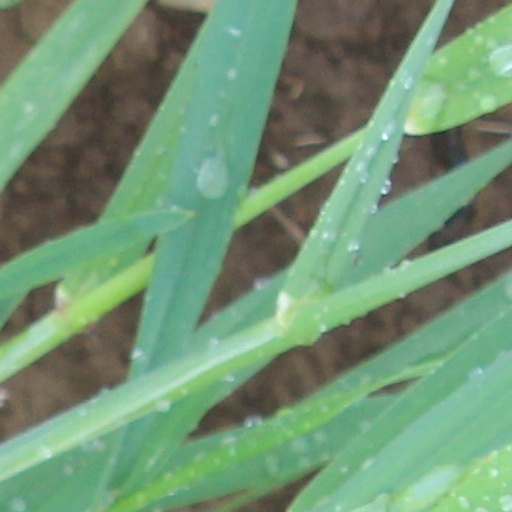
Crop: wheat